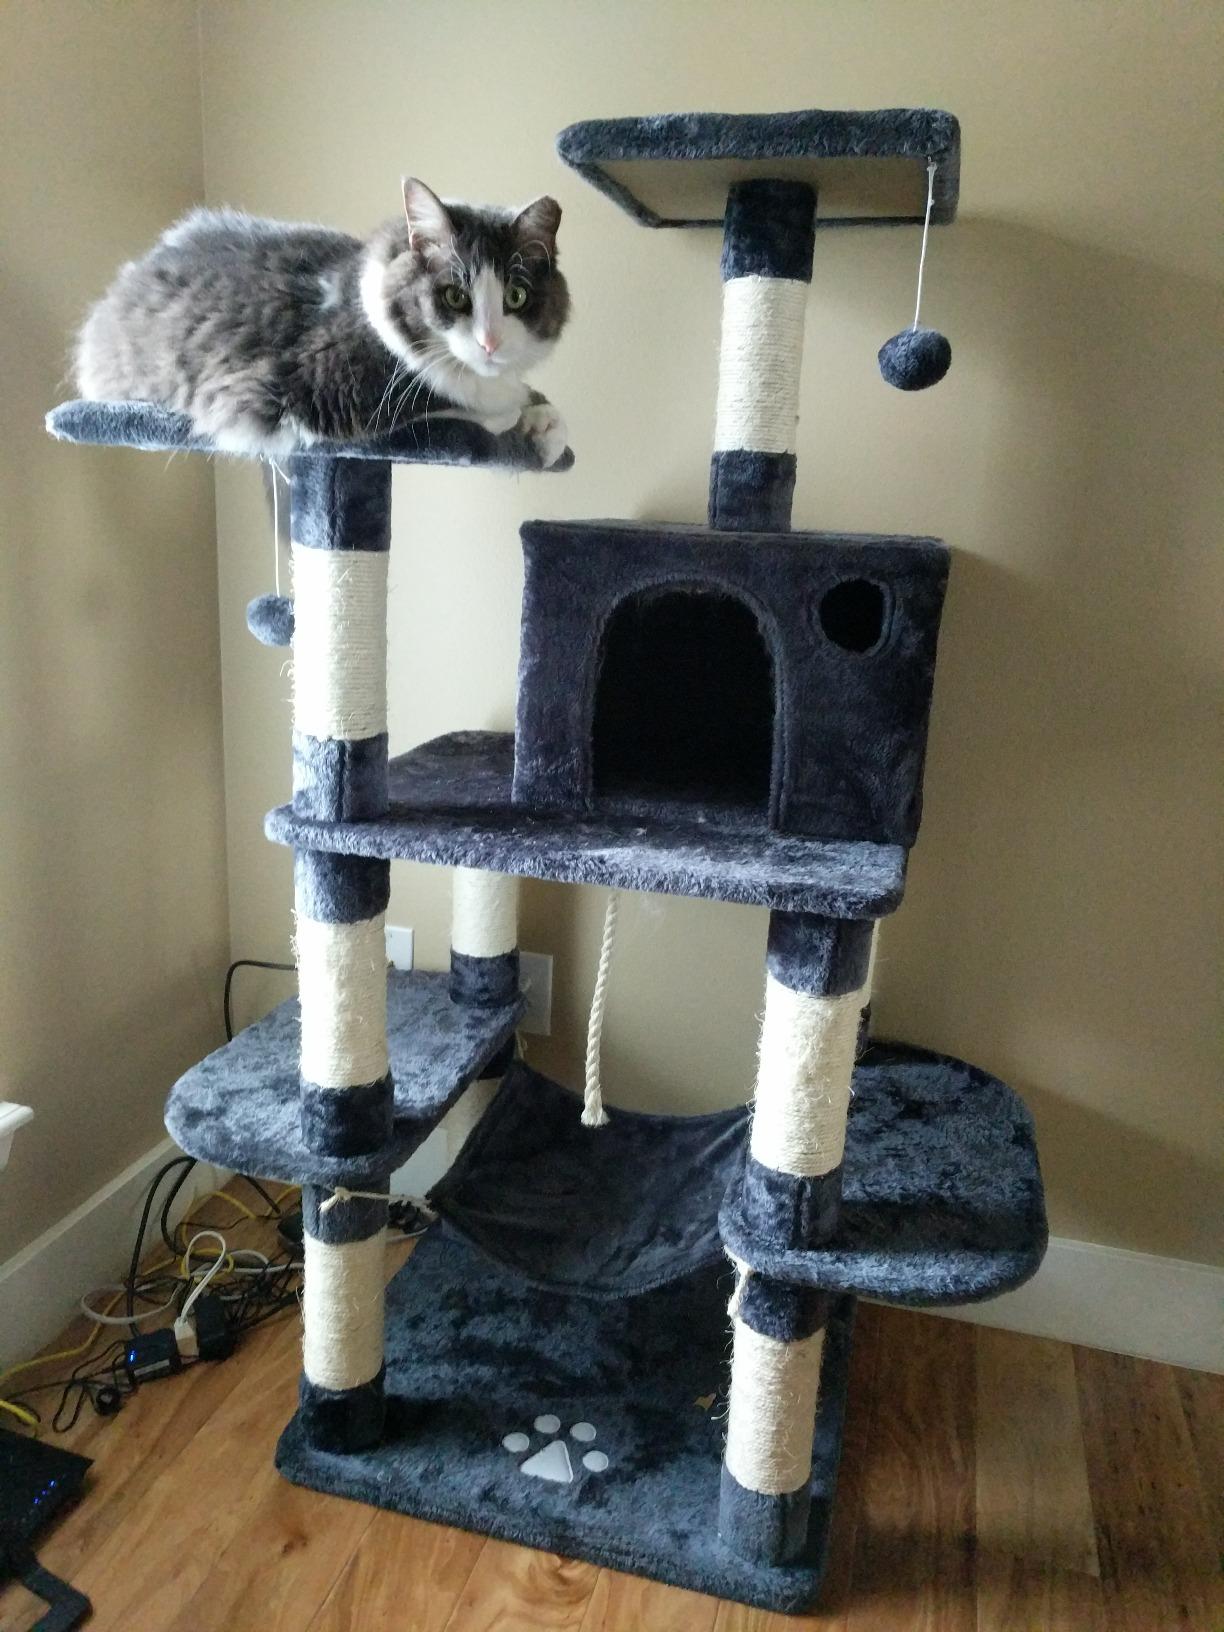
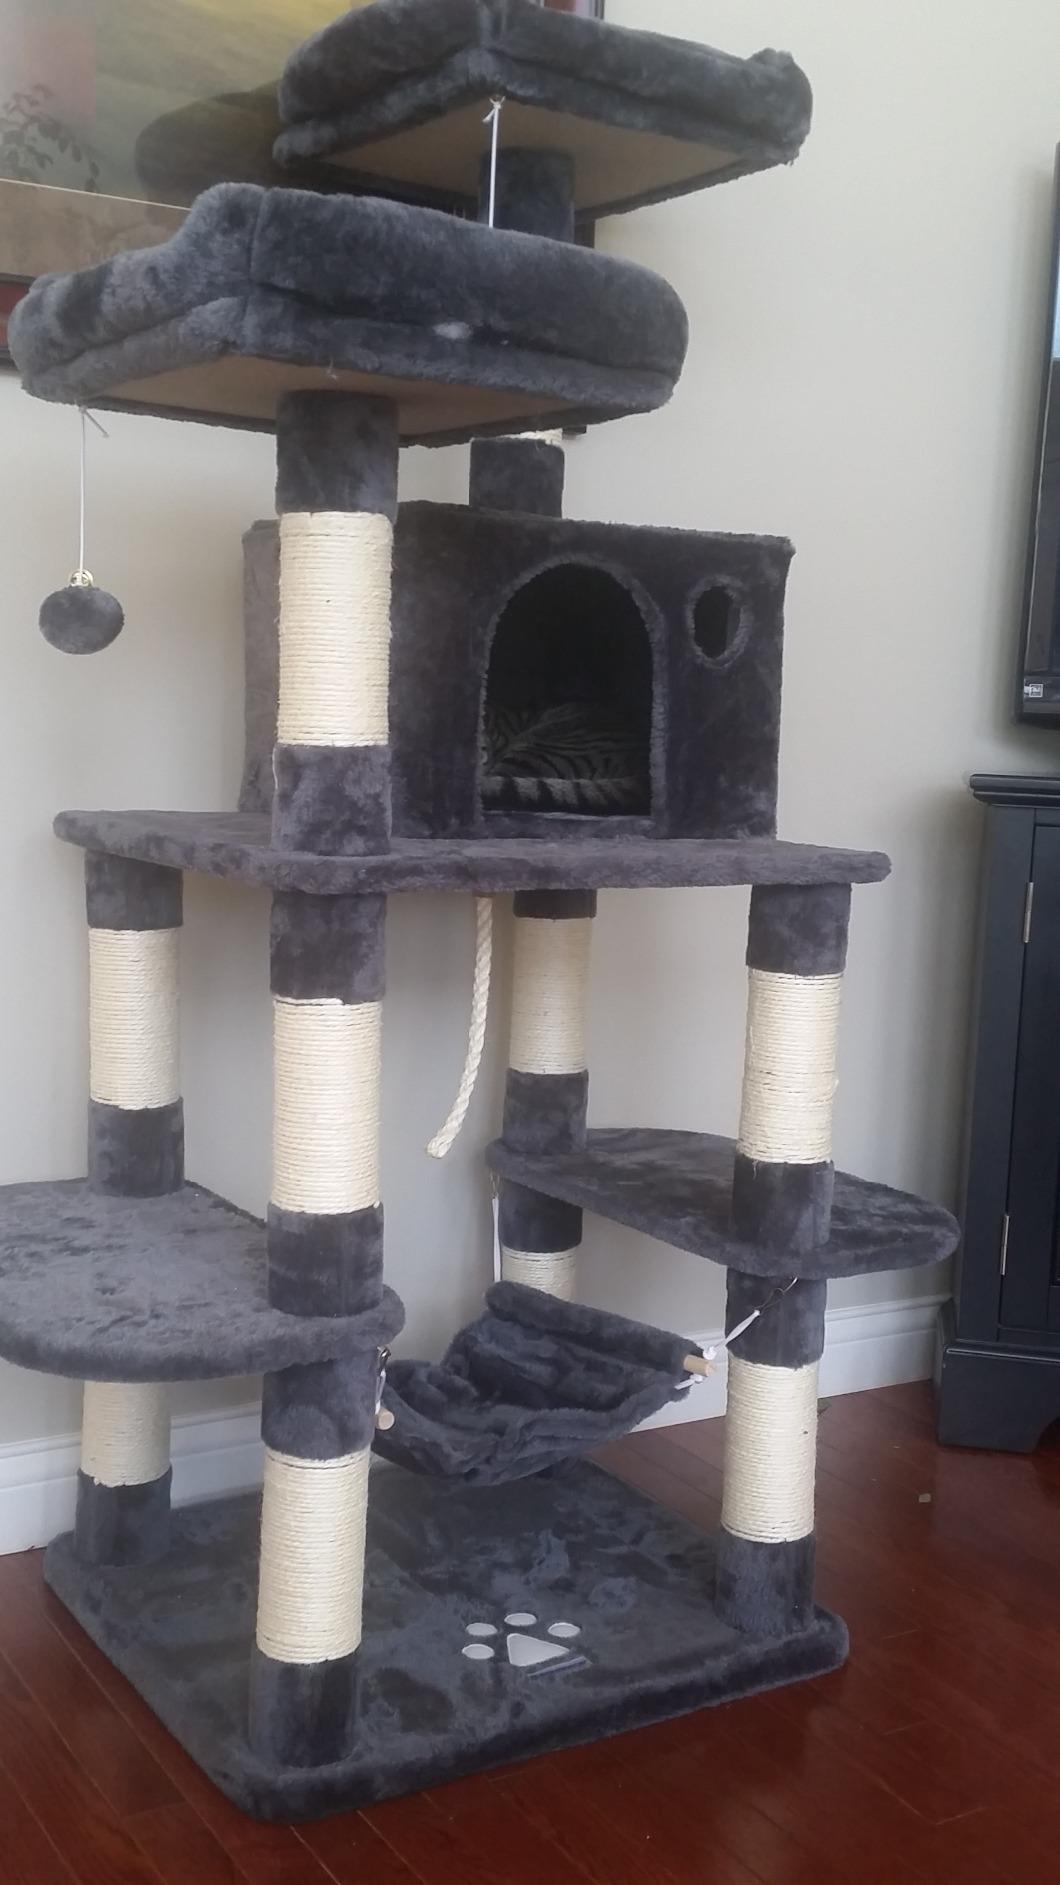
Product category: items_cat tree
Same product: yes